Aircraft industry of Russia

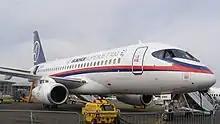
Sukhoi Superjet 100 at the 2010 Farnborough Air Show

The Sukhoi Superjet 100 regional airliner is the first major Russian civilian aircraft whose development was started after 1991. The plane, which first flew in 2008, was described in 2009 as the most important and successful civil aircraft program of the Russian aerospace industry. Designed by the United Aircraft Corporation subsidiary Sukhoi in cooperation with foreign partners, all versions of the plane are assembled by Komsomolsk-on-Amur Aircraft Production Association (KnAAPO) in the Russian Far East, while Novosibirsk Aircraft Production Association (NAPO) focuses on component production. The two companies have been heavily investing in upgrading of their facilities, and were expected to produce 70 airframes by 2012. Sukhoi delivered only three SSJs in the first half of 2019; its financial results showed a sevenfold drop in aircraft sales revenue and a fourfold drop in overall sales revenue, resulting in a 32% increase in its net loss. The company needs to achieve a production rate of 32 to 34 aircraft per year to make a profit, though demand for Russian models in the 60–120 seat category was forecast to be only 10 aircraft per year over a 20-year period. In the short-term, the company's main hope was that Aeroflot would firm up its 2018 preliminary agreement for 100 SSJs.